Amable Berthelot

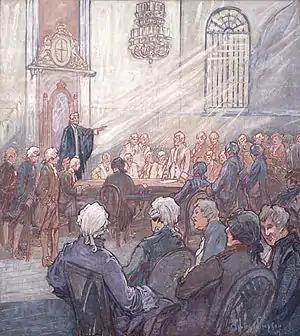
Legislative Assembly of Lower Canada, meeting in the Bishop's Chapel

Berthelot was born in Quebec City in 1777, the son of Michel-Amable Berthelot Dartigny and Marie-Angélique Bazin. The Berthelots were a well-off family. Amable's grandfather, Charles Berthelot, was the son of a merchant grocer in Paris. Charles Berthelot emigrated to Quebec City in 1726 and went into business. Within a few years he was wealthy enough to buy the fief of Villeray, just outside the Porte-St-Louis. His son, Michel-Amable, went into the legal profession as a notary and lawyer, as well as inheriting Charles's estate. Michel-Amable was the representative for Quebec County in the Legislative Assembly of Lower Canada, elected by acclamation in a by-election in 1793.